Kim Gi-jung

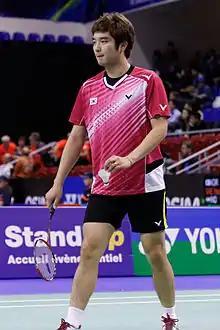
Kim at the 2013 French Super Series

Kim Gi-jung or Kim Ki-jung (or ; born 14 August 1990) is a South Korean badminton player. He competed at the Rio 2016 Summer Olympics in the men's doubles event.